Sir Matthew Lamb, 1st Baronet

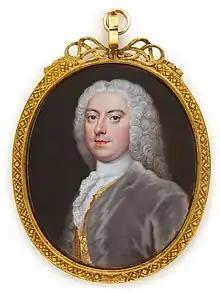
Portrait of Sir Matthew Lamb

Sir Matthew Lamb, 1st Baronet (1705 – 6 November 1768) was a British barrister and politician. He was the grandfather of Prime Minister William Lamb, 2nd Viscount Melbourne.